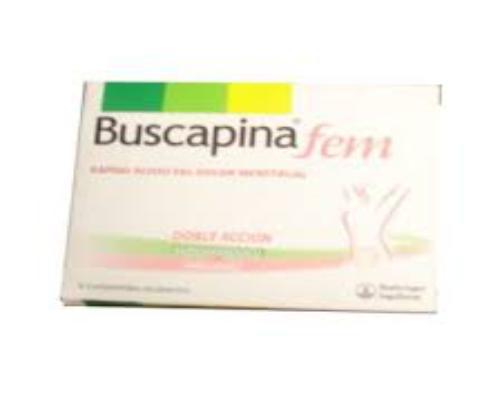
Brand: buscapina
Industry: Necessities